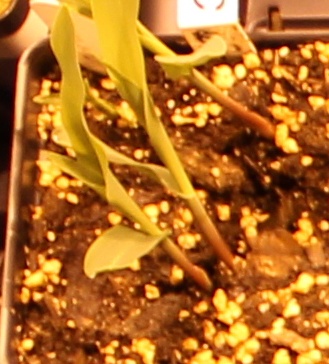
Label: Corn